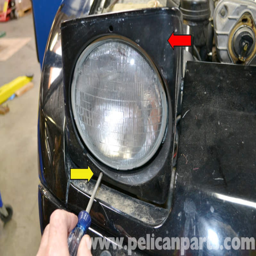
there is a plastic covering around the front of the light and housing .